Woodrow Swancutt

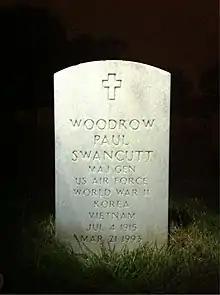
Grave at Arlington National Cemetery

Awards he received include the Legion of Merit with two oak leaf clusters, the Distinguished Flying Cross with oak leaf cluster, the Air Medal with oak leaf cluster, the Air Force Commendation Medal, the Presidential Unit Citation, and the Outstanding Unit Award.